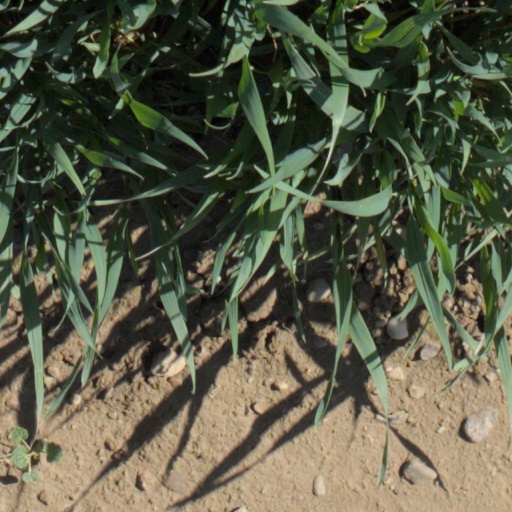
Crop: wheat